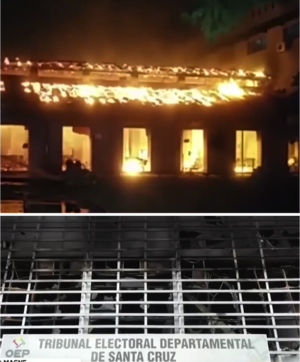
Les élections générales boliviennes de 2019 ont lieu le 20 octobre 2019 afin d'élire simultanément le président et le vice-président ainsi que les 130 membres de la chambre des députés et les 36 membres du Sénat de la Bolivie.
La crise post-électorale bolivienne de 2019, aussi appelée parfois manifestations en Bolivie de 2019 ou printemps bolivien — qualifiée par plusieurs acteurs majeurs de « putsch » ou de « coup d'État » —, désigne la crise politique commencée par des manifestations le 20 octobre, après la diffusion des premiers résultats des élections générales d'octobre, qui donnaient la victoire au président sortant Evo Morales, réélu dès le premier tour.
Les élections générales boliviennes de 2020 ont lieu de manière anticipée le 18 octobre 2020 afin d'élire simultanément le président et le vice-président ainsi que les 130 membres de la Chambre des députés et les 36 membres de la Chambre des sénateurs de la Bolivie.